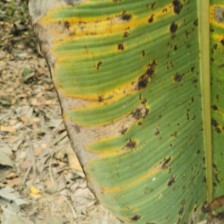
Label: pestalotiopsis